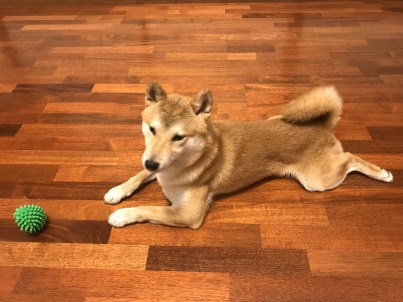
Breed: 1043-n000001-Shiba_Dog